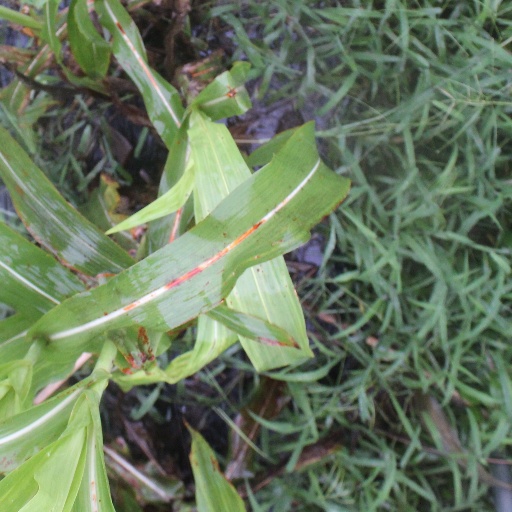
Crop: sorghum